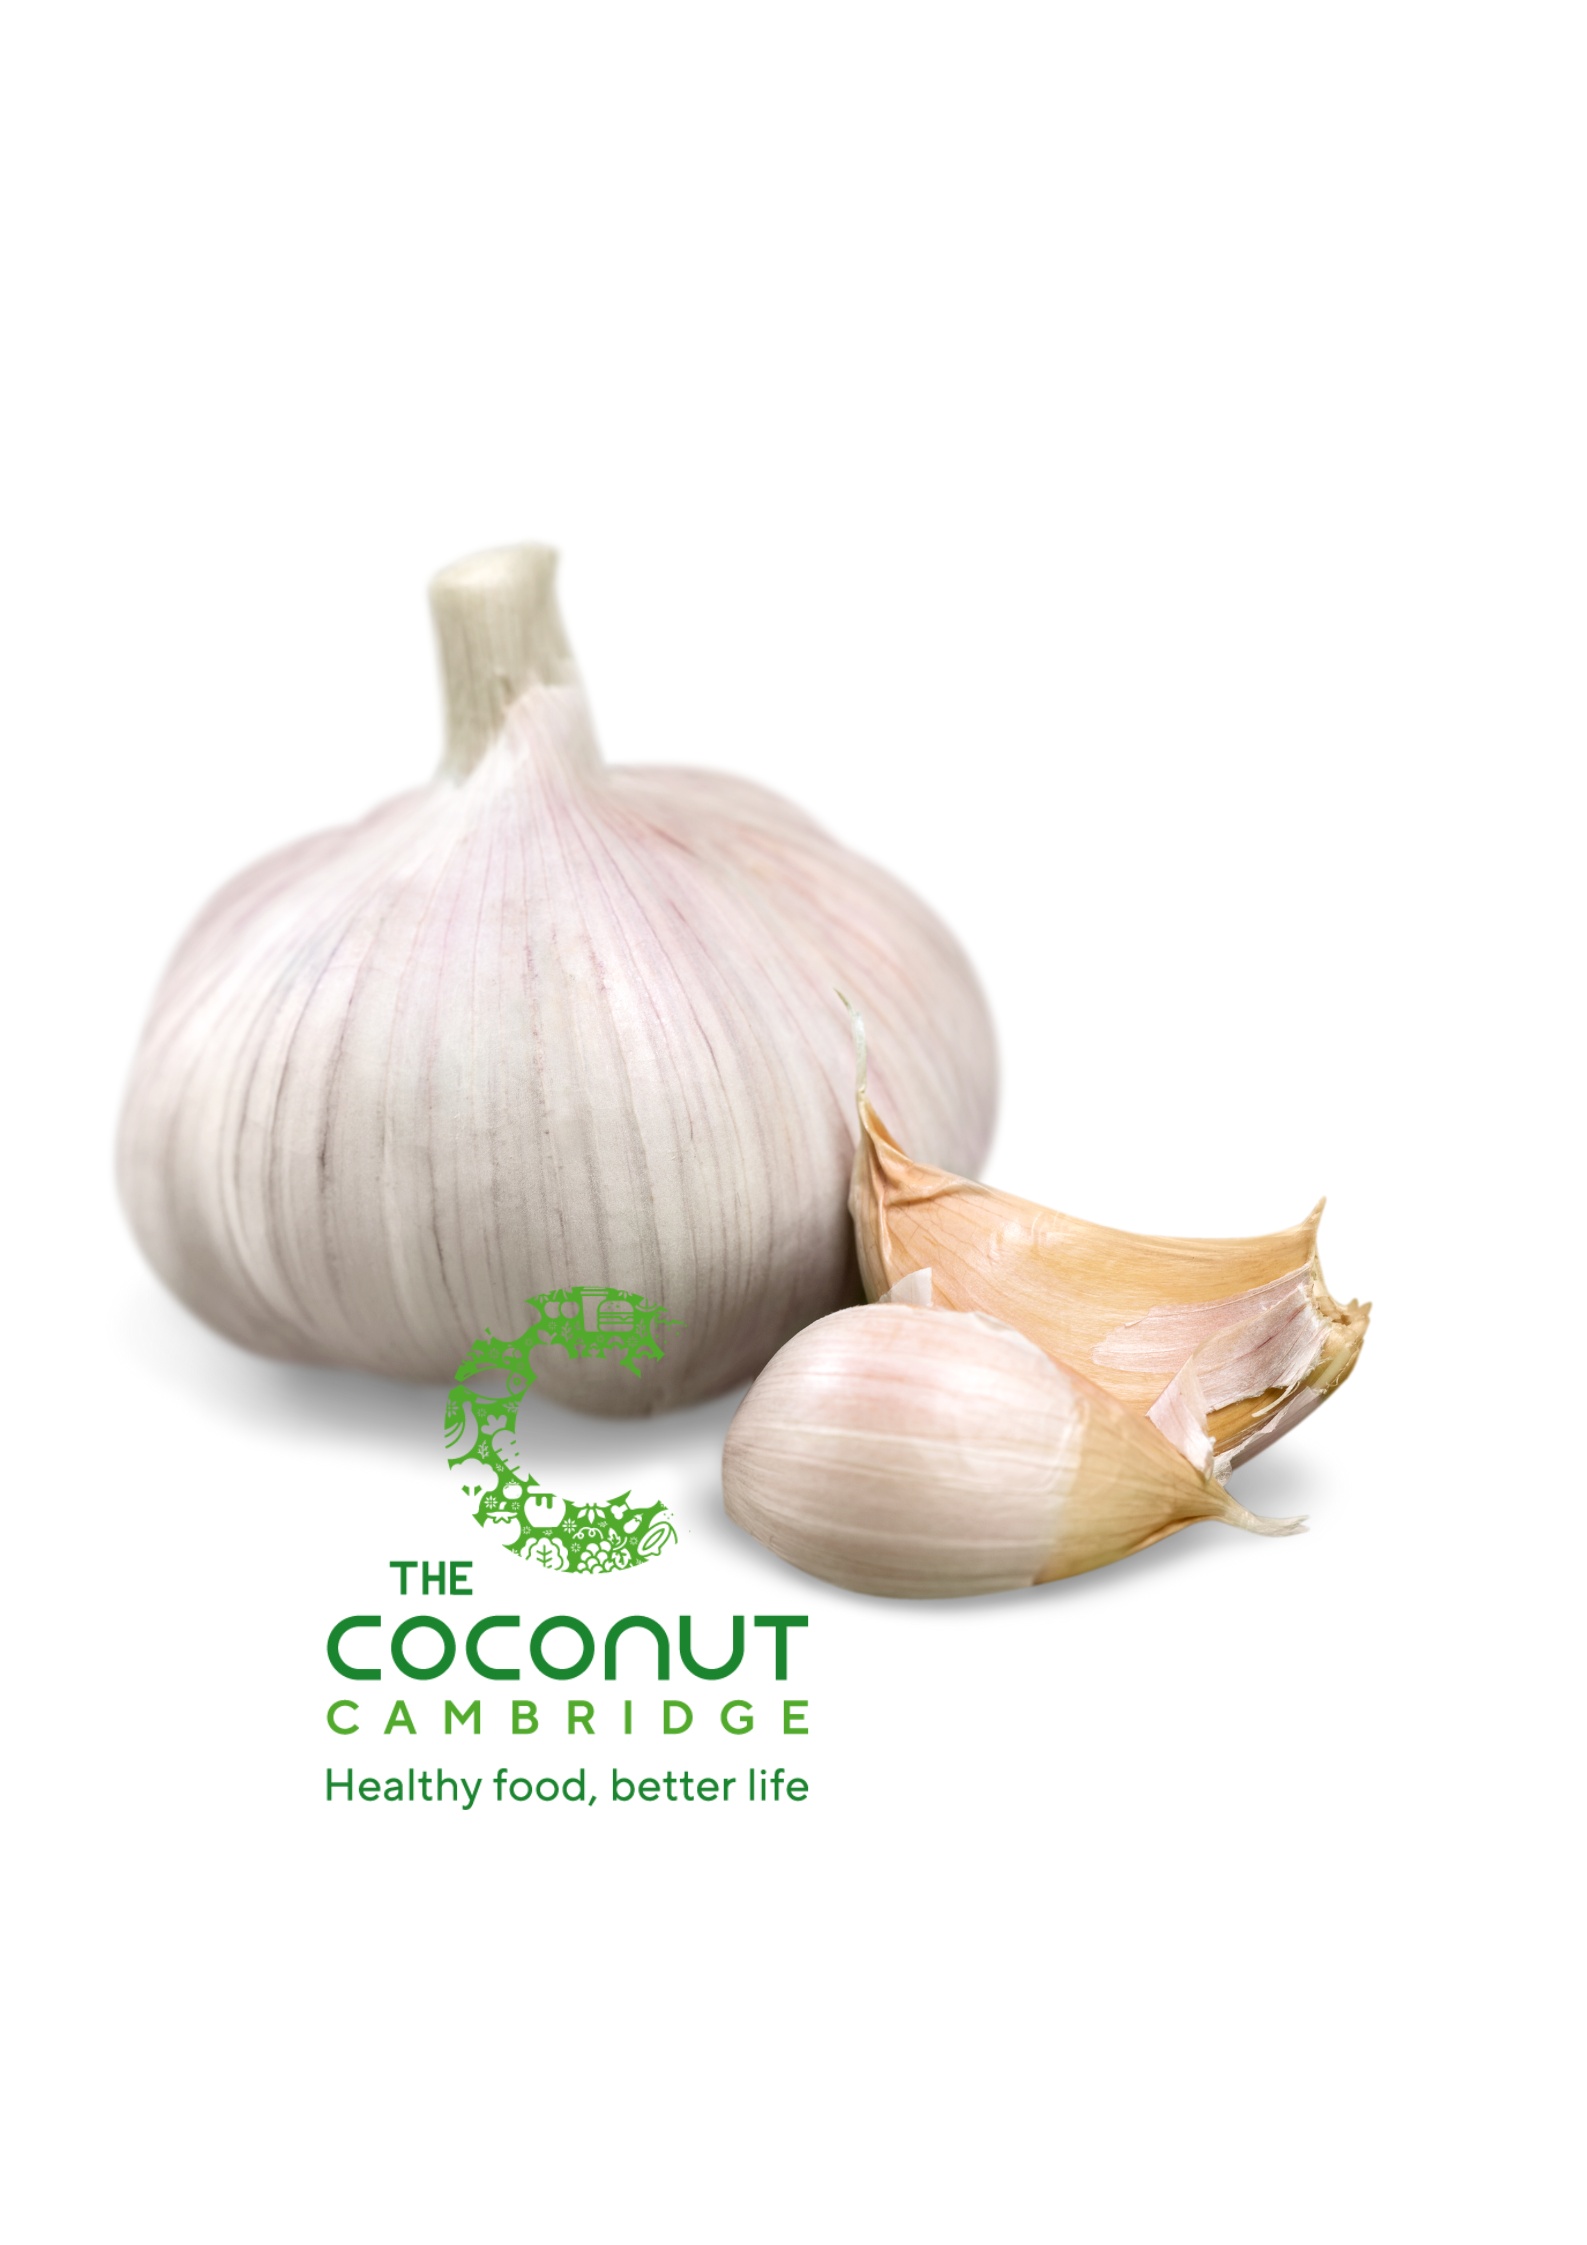
Garlic
Our premium Whole Garlic is a must-have for every kitchen, delivering rich, aromatic flavor to a variety of dishes. With its bold taste and natural health benefits, garlic enhances everything from sauces and marinades to roasts and stir-fries. Each bulb is firm, fresh, and packed with flavor, ensuring the best quality for your cooking.
Brand: Sweet talk & coconut cambridge
Category: Food, Beverages & Tobacco > Food Items > Fruits & Vegetables > Fresh & Frozen Vegetables > Garlic